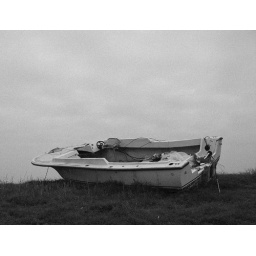
a boat that wasthrown from the water and landed in someone's front yard on a hill